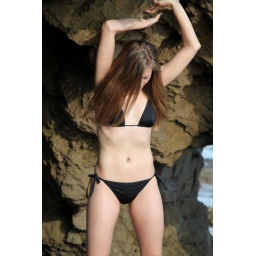
Photoshoot of a pretty model with long blonde hair and blue eyes in a black bikini.